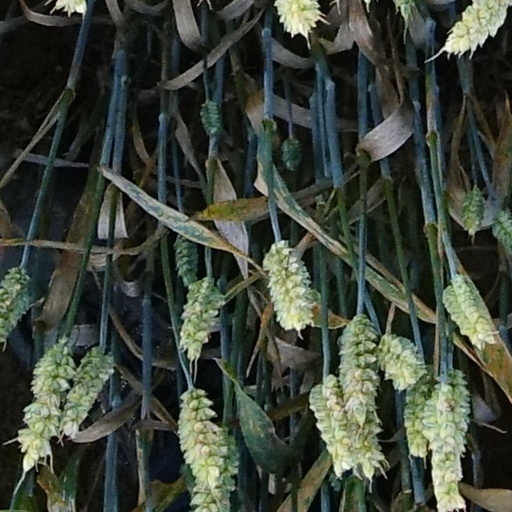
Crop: wheat